Stefan Seidler

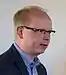
Seidler in 2015

Stefan Seidler (born 18 December 1979) is a Danish-German politician of the South Schleswig Voters' Association (SSW), the party representing the interests of the Danish and Frisian minority populations in Germany. He was elected to the Bundestag from Schleswig-Holstein in the 2021 German federal election. His election represented the first time the SSW won a seat since 1949. The SSW last contested a federal election in the 1961 West German election.